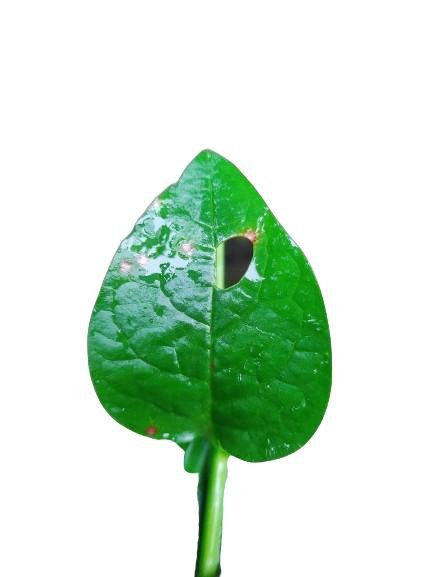
Label: Pest-Damage